La Femme Nikita (film)

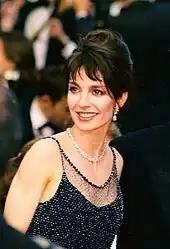
Anne Parillaud stars as Nikita, a young female assassin.

"La Femme Nikita" marks the last film role of Bouise, who died a year before its release. The film is dedicated to his memory.